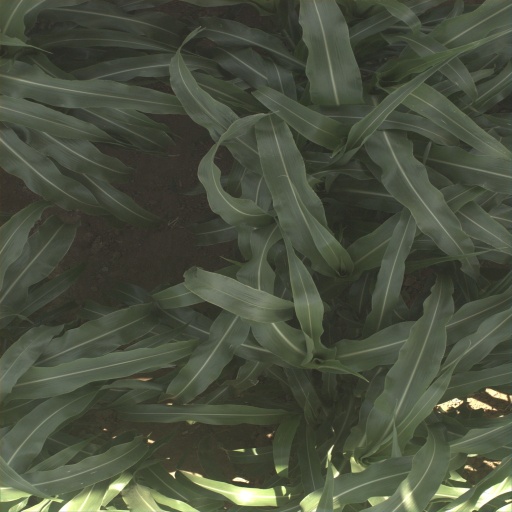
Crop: sorghum